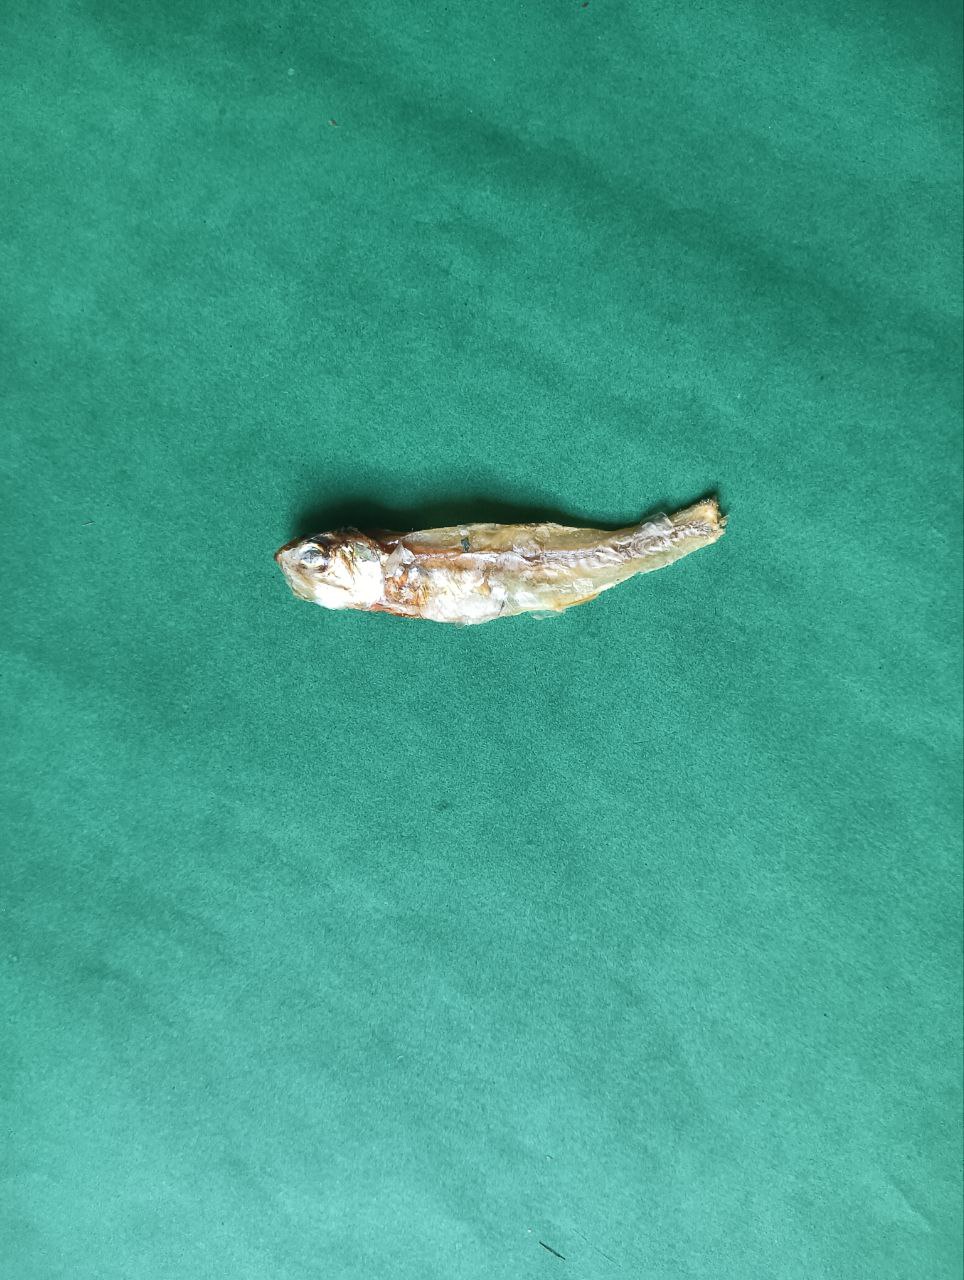
Species: narkeli